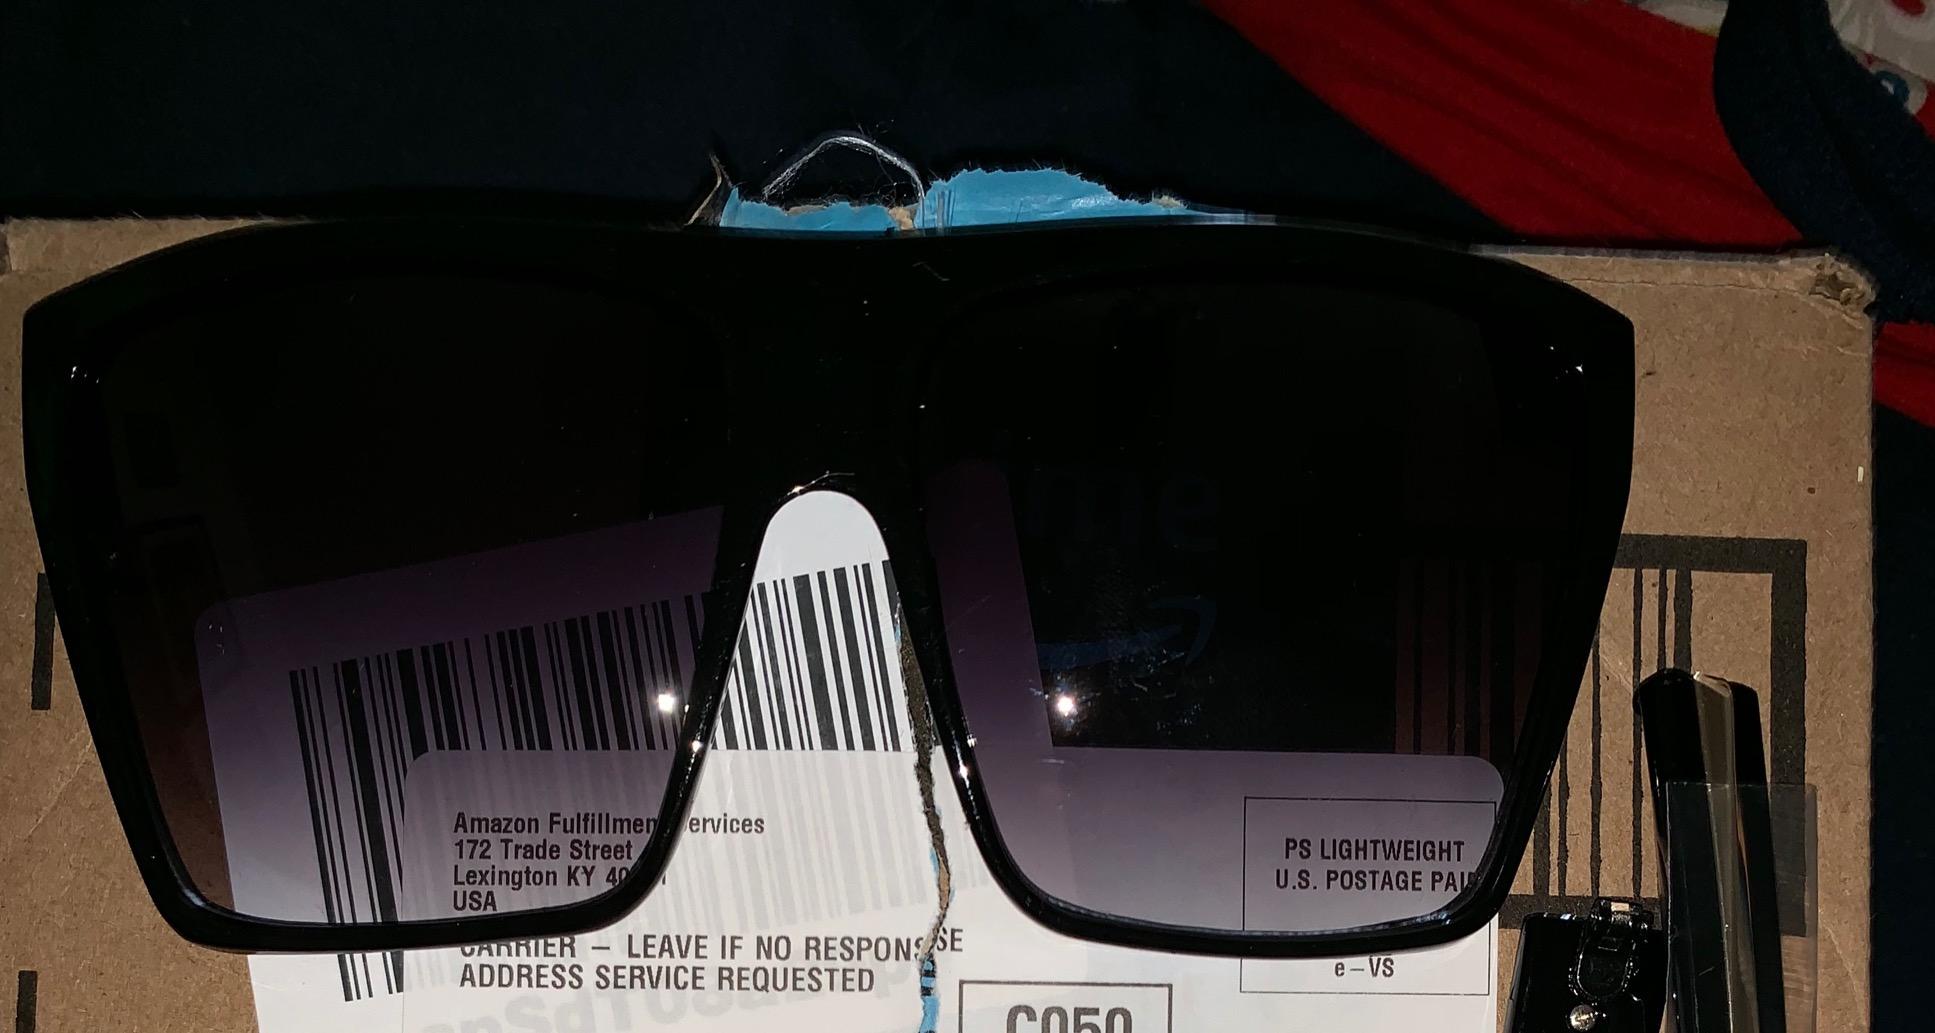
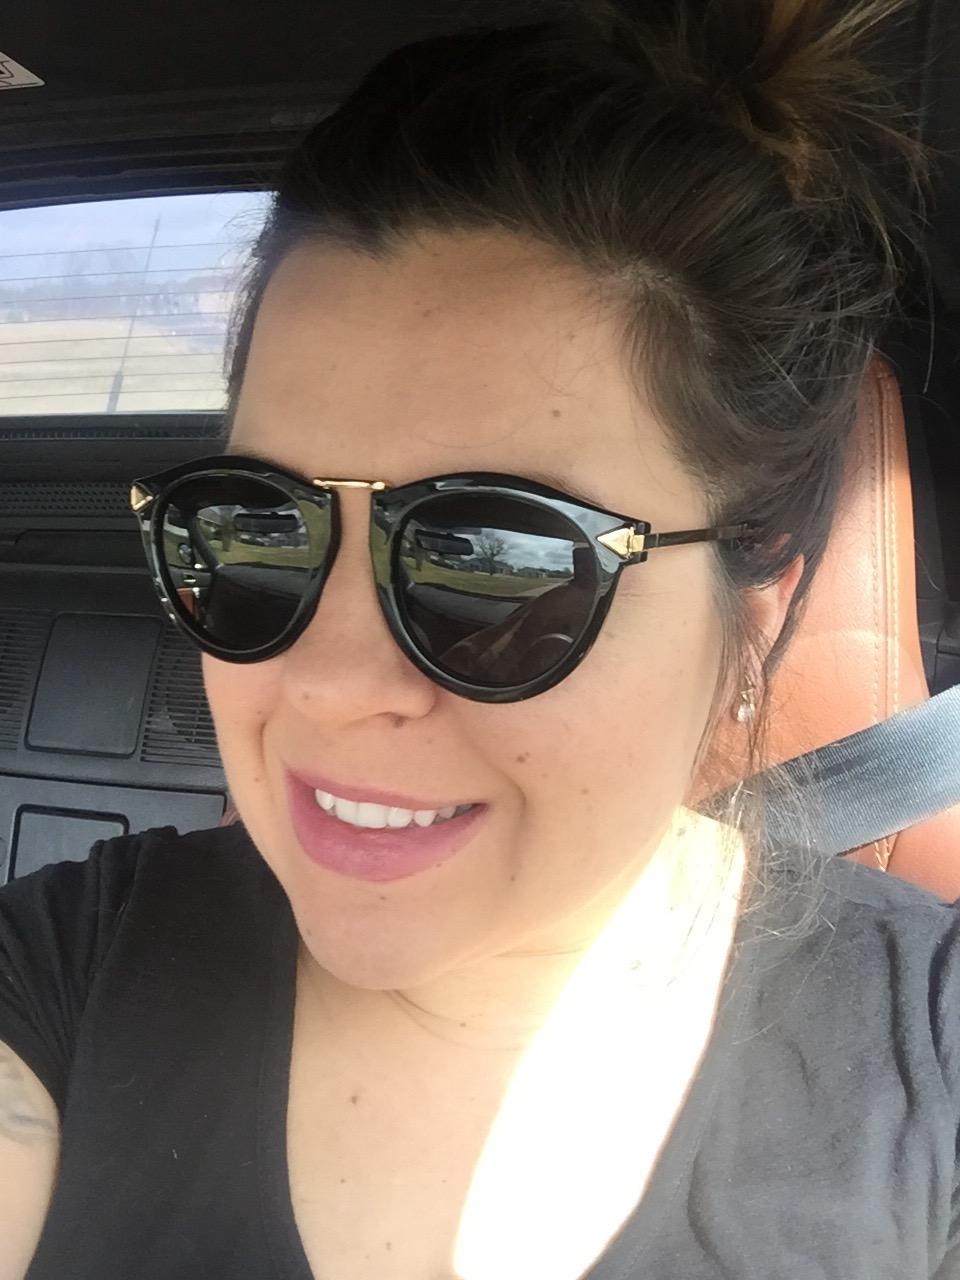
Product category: accessories_sunglasses
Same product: no